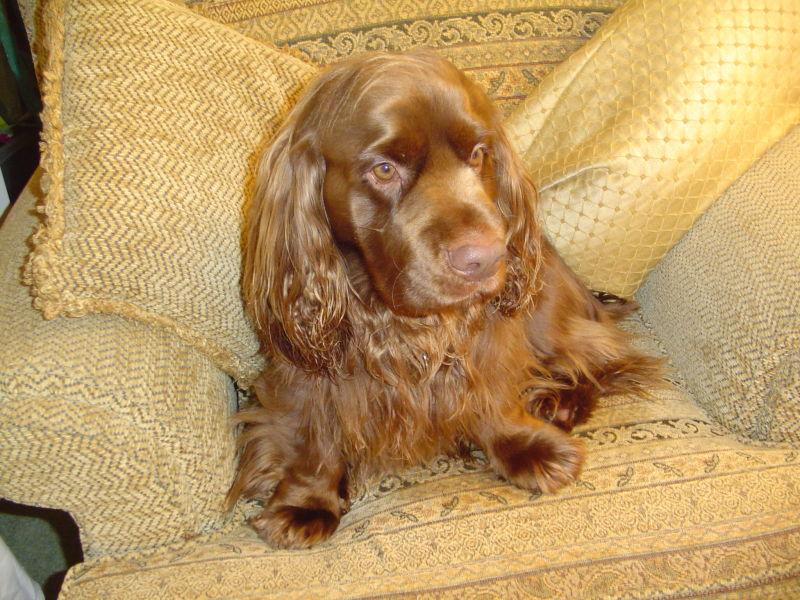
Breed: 217-n000034-Sussex_spaniel